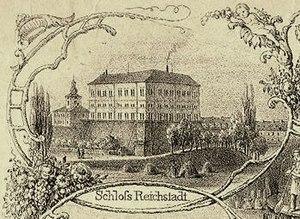
La Convention de Reichstadt ou accord de Reichstadt est un accord conclu entre l'Autriche-Hongrie et la Russie en juillet 1876, qui étaient alors en alliance les uns avec les autres et avec l'Allemagne dans la Ligue des Trois Empereurs, ou Dreikaiserbund. Étaient présents les empereurs russes et austro-hongrois ainsi que leurs ministres des Affaires étrangères, le prince Gortchakov de Russie et le comte Andrassy d'Autriche-Hongrie. La réunion à huis clos a eu lieu le 8 juillet dans la ville de Bohème de Reichstadt. Ils se sont mis d'accord sur une approche commune de la solution de la question orientale, en raison des troubles dans l'Empire ottoman et des intérêts des deux grandes puissances des Balkans. Ils ont discuté de la probable guerre russo-turque de 1877-1878, de ses résultats possibles et de ce qui devrait se produire dans chaque scénario.